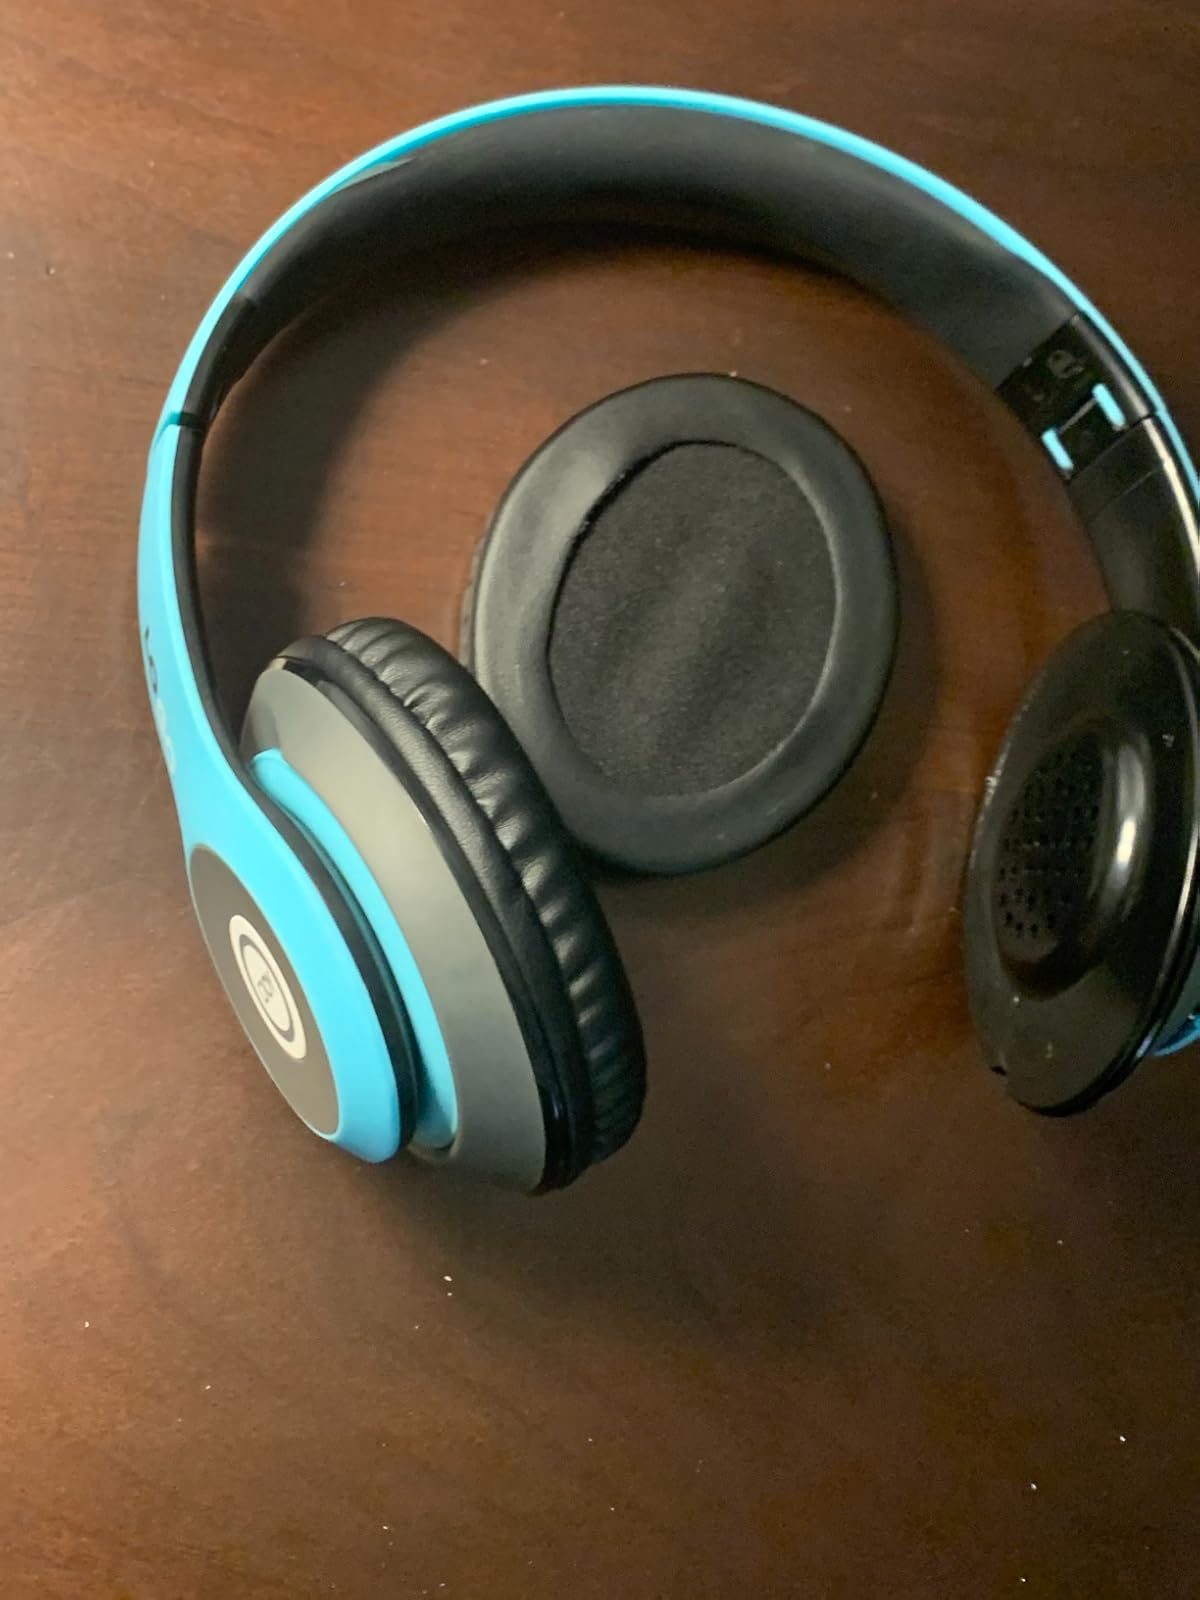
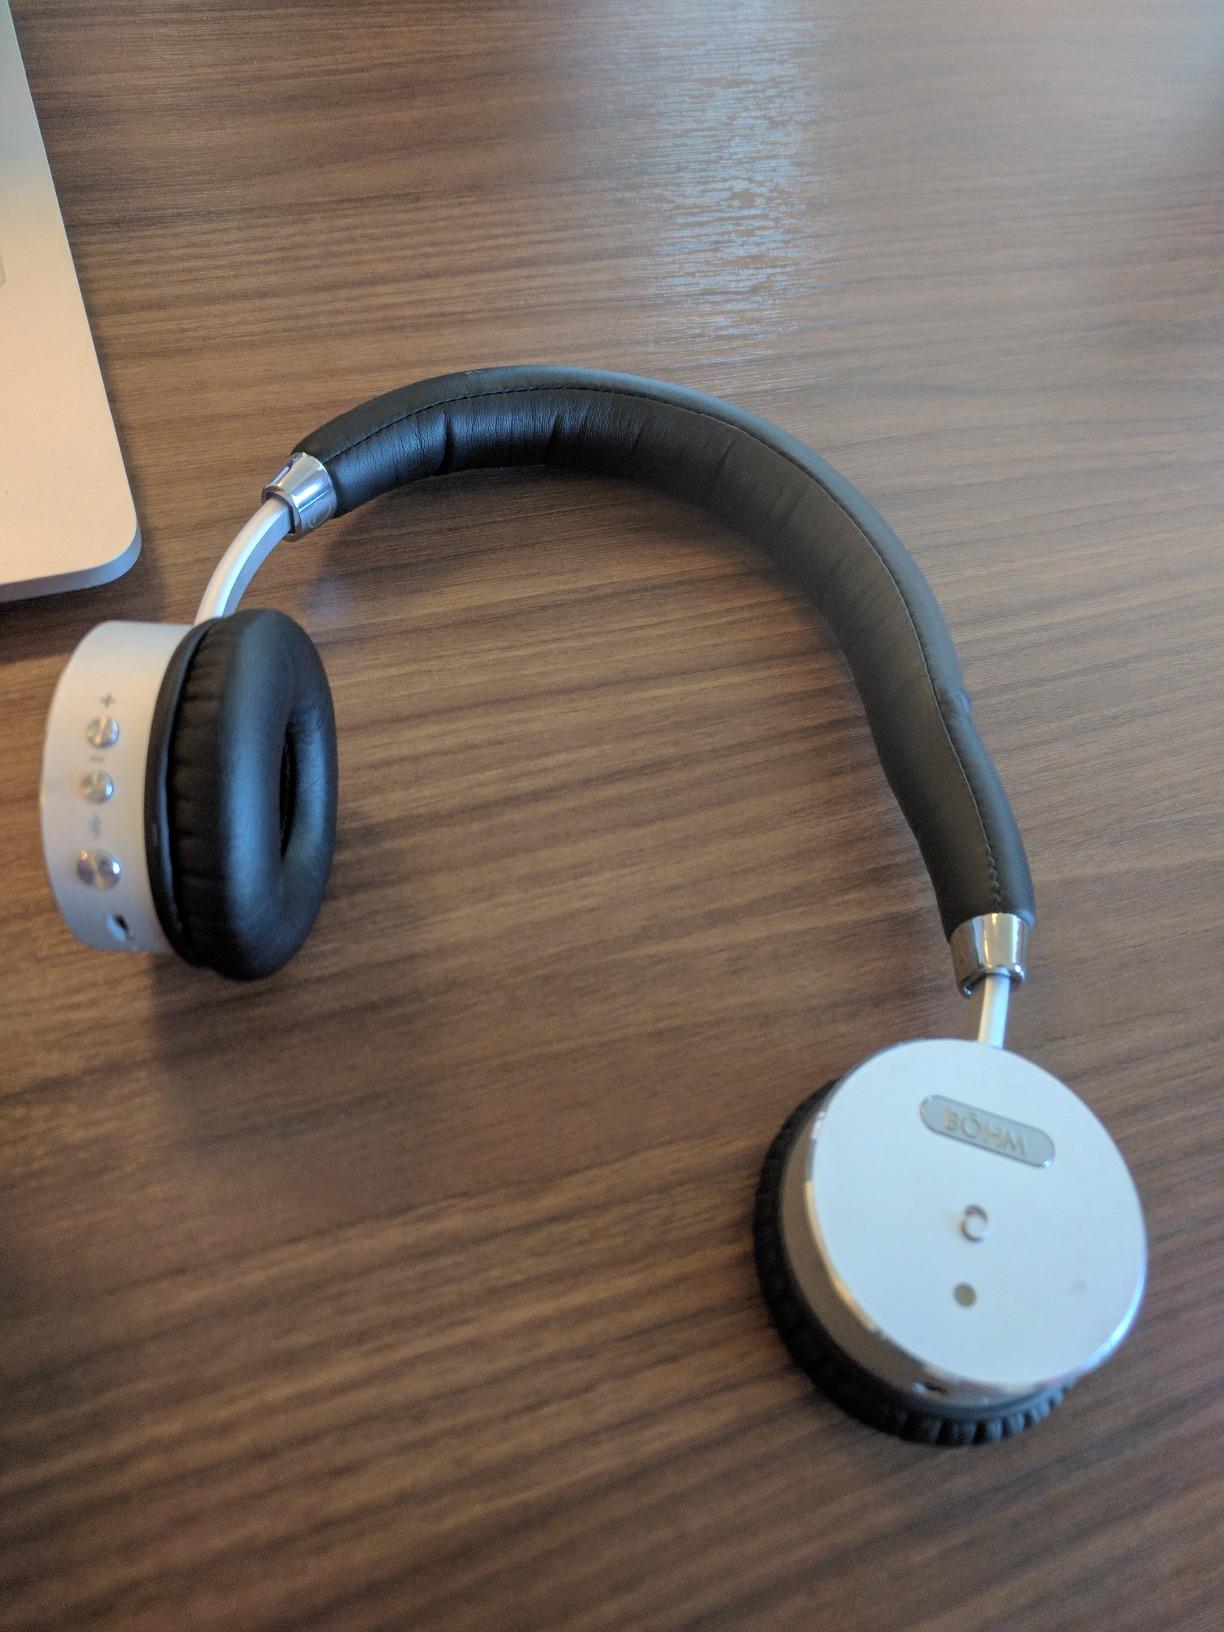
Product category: headphones
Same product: no